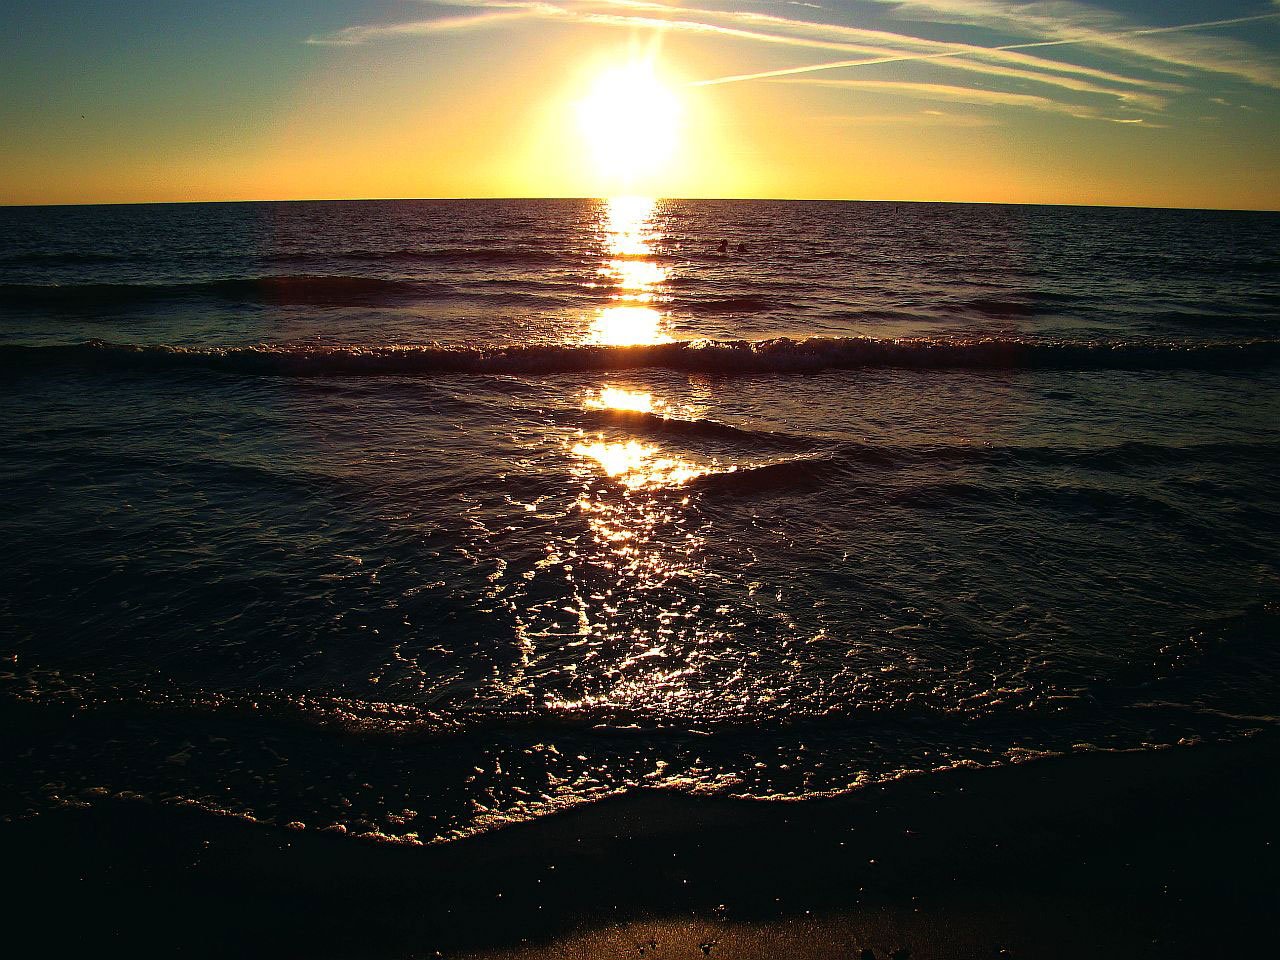
beach, sea, coast, sand, ocean, horizon, light, sky, sun, sunrise, sunset, sunlight, shore, wave, dawn, dusk, swim, evening, reflection, afterglow, astronomical object, wind wave